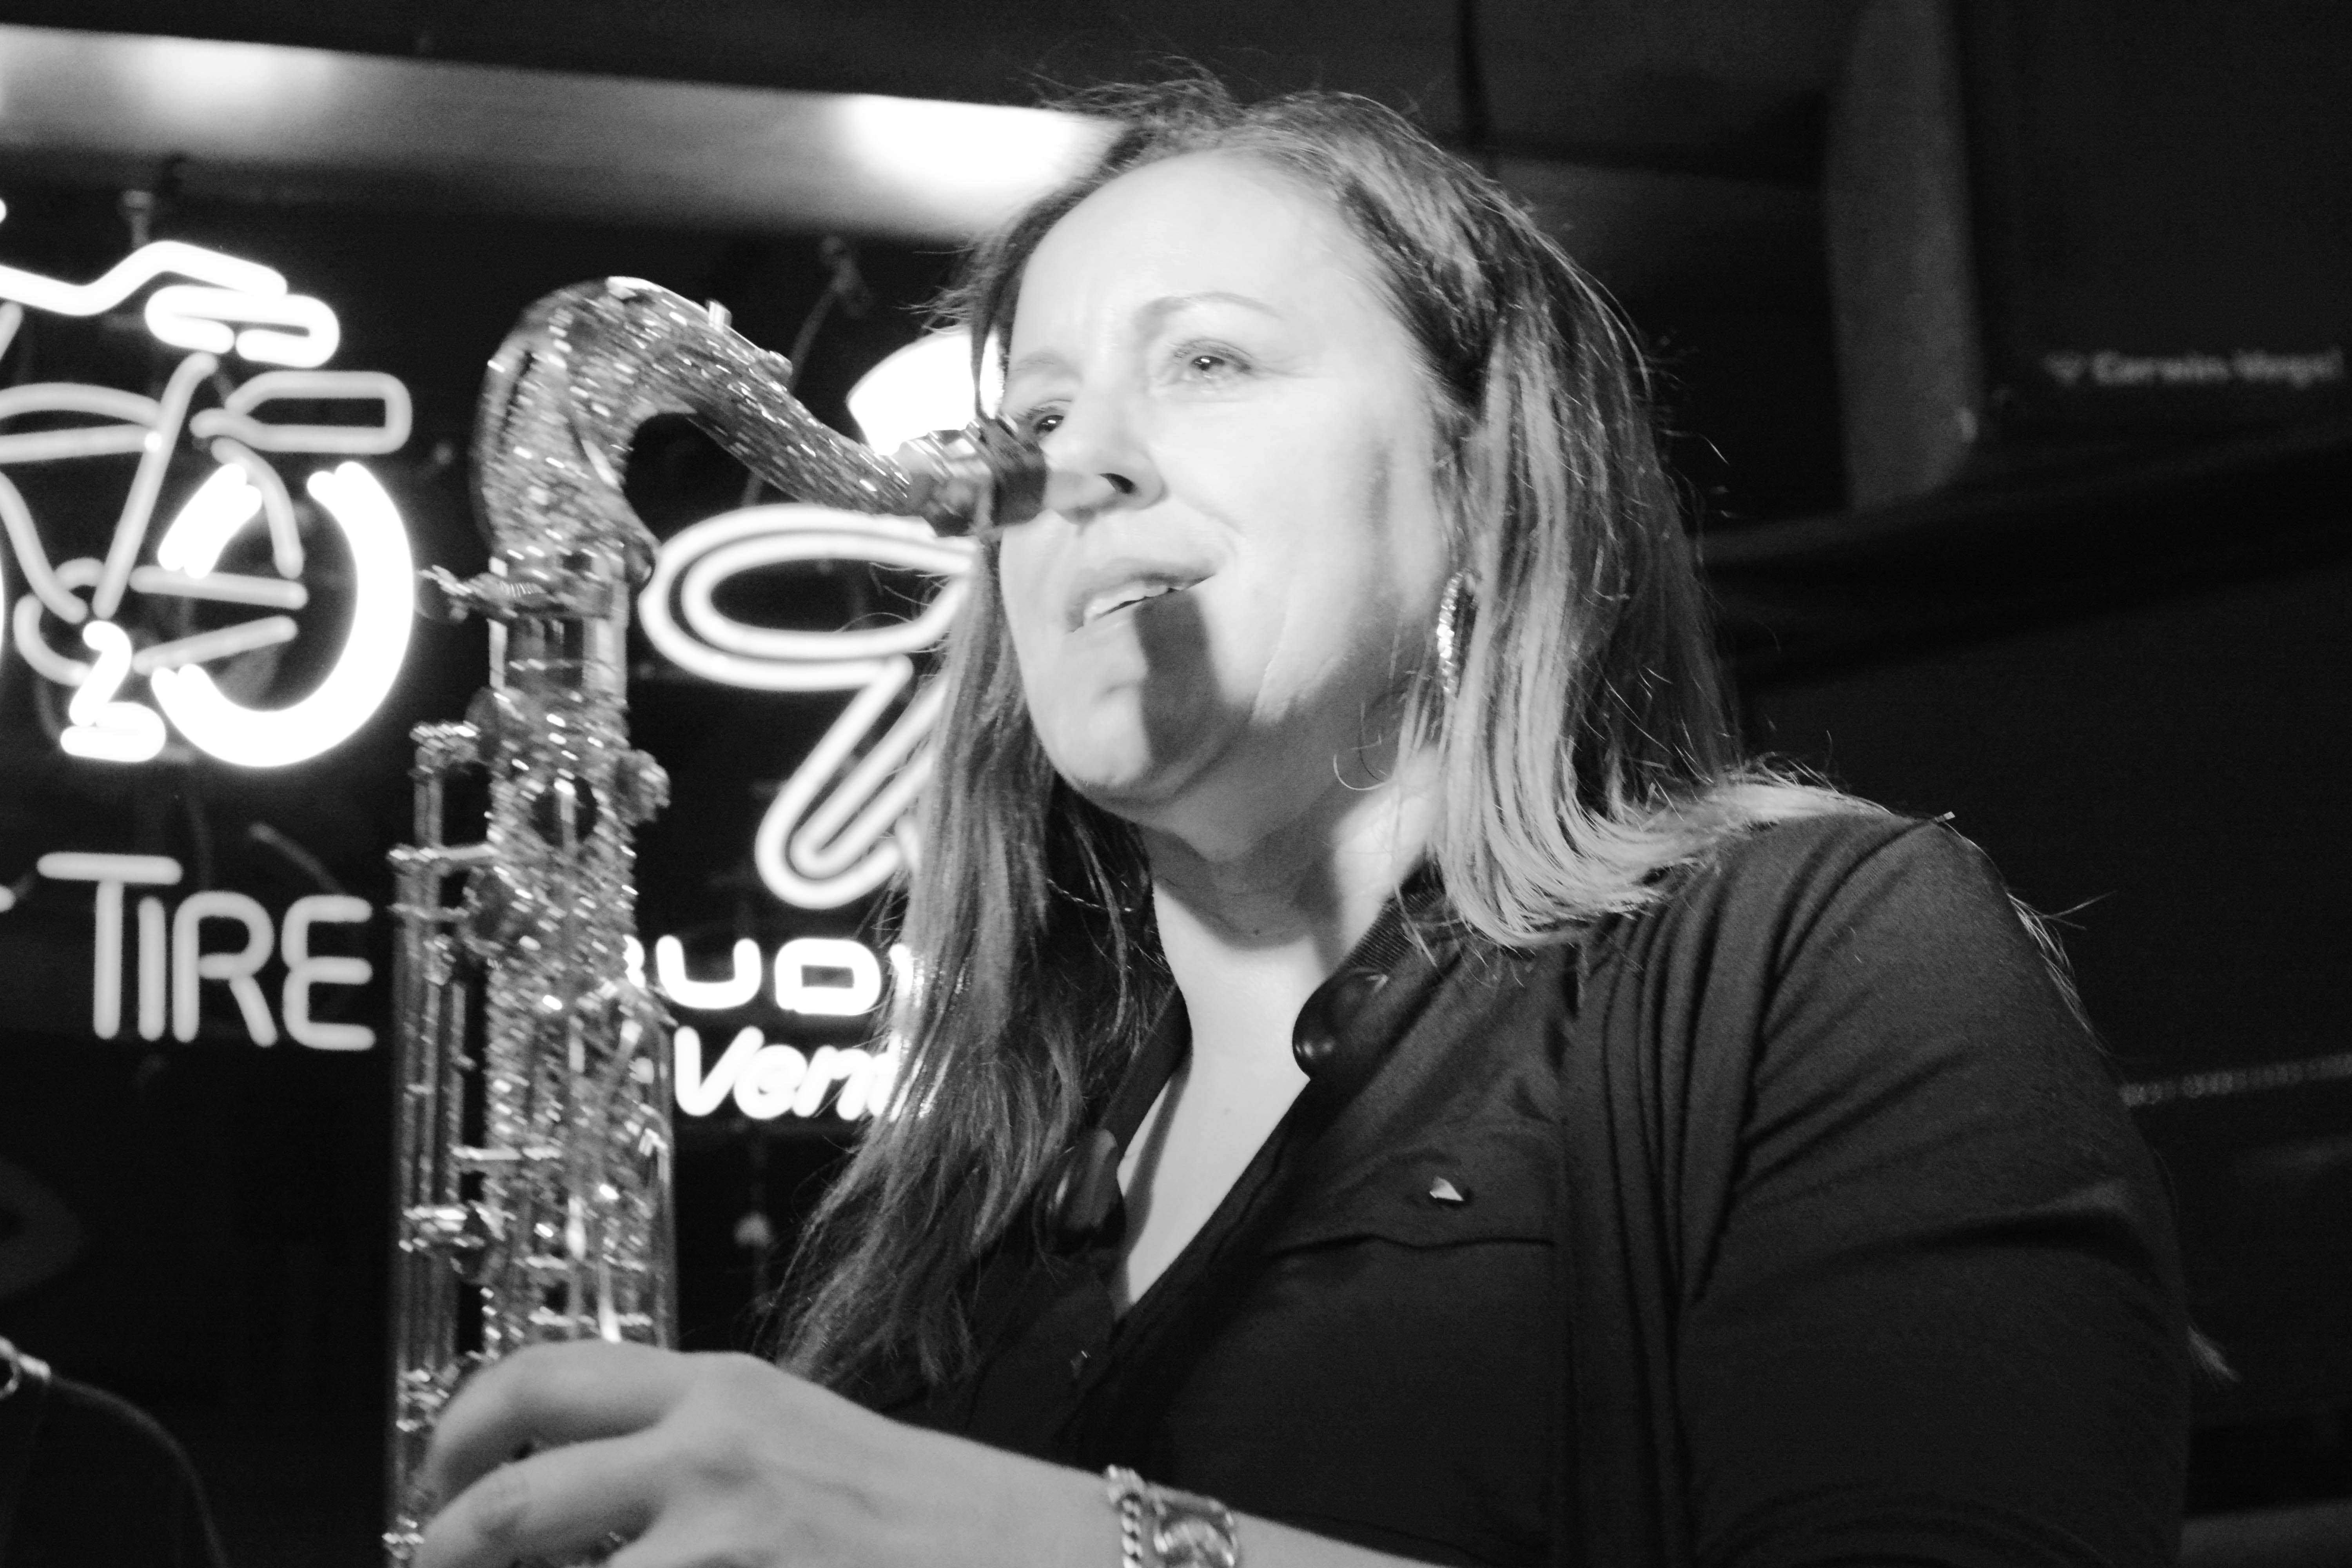
person, music, black and white, singer, musician, black, monochrome, performance, singing, guitarist, entertainment, singer songwriter, monochrome photography